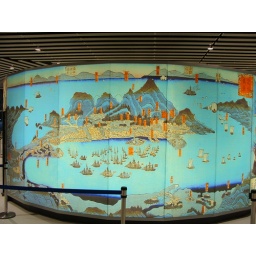
in the ground floor of Goryokaku Tower, Hakodate, Japan